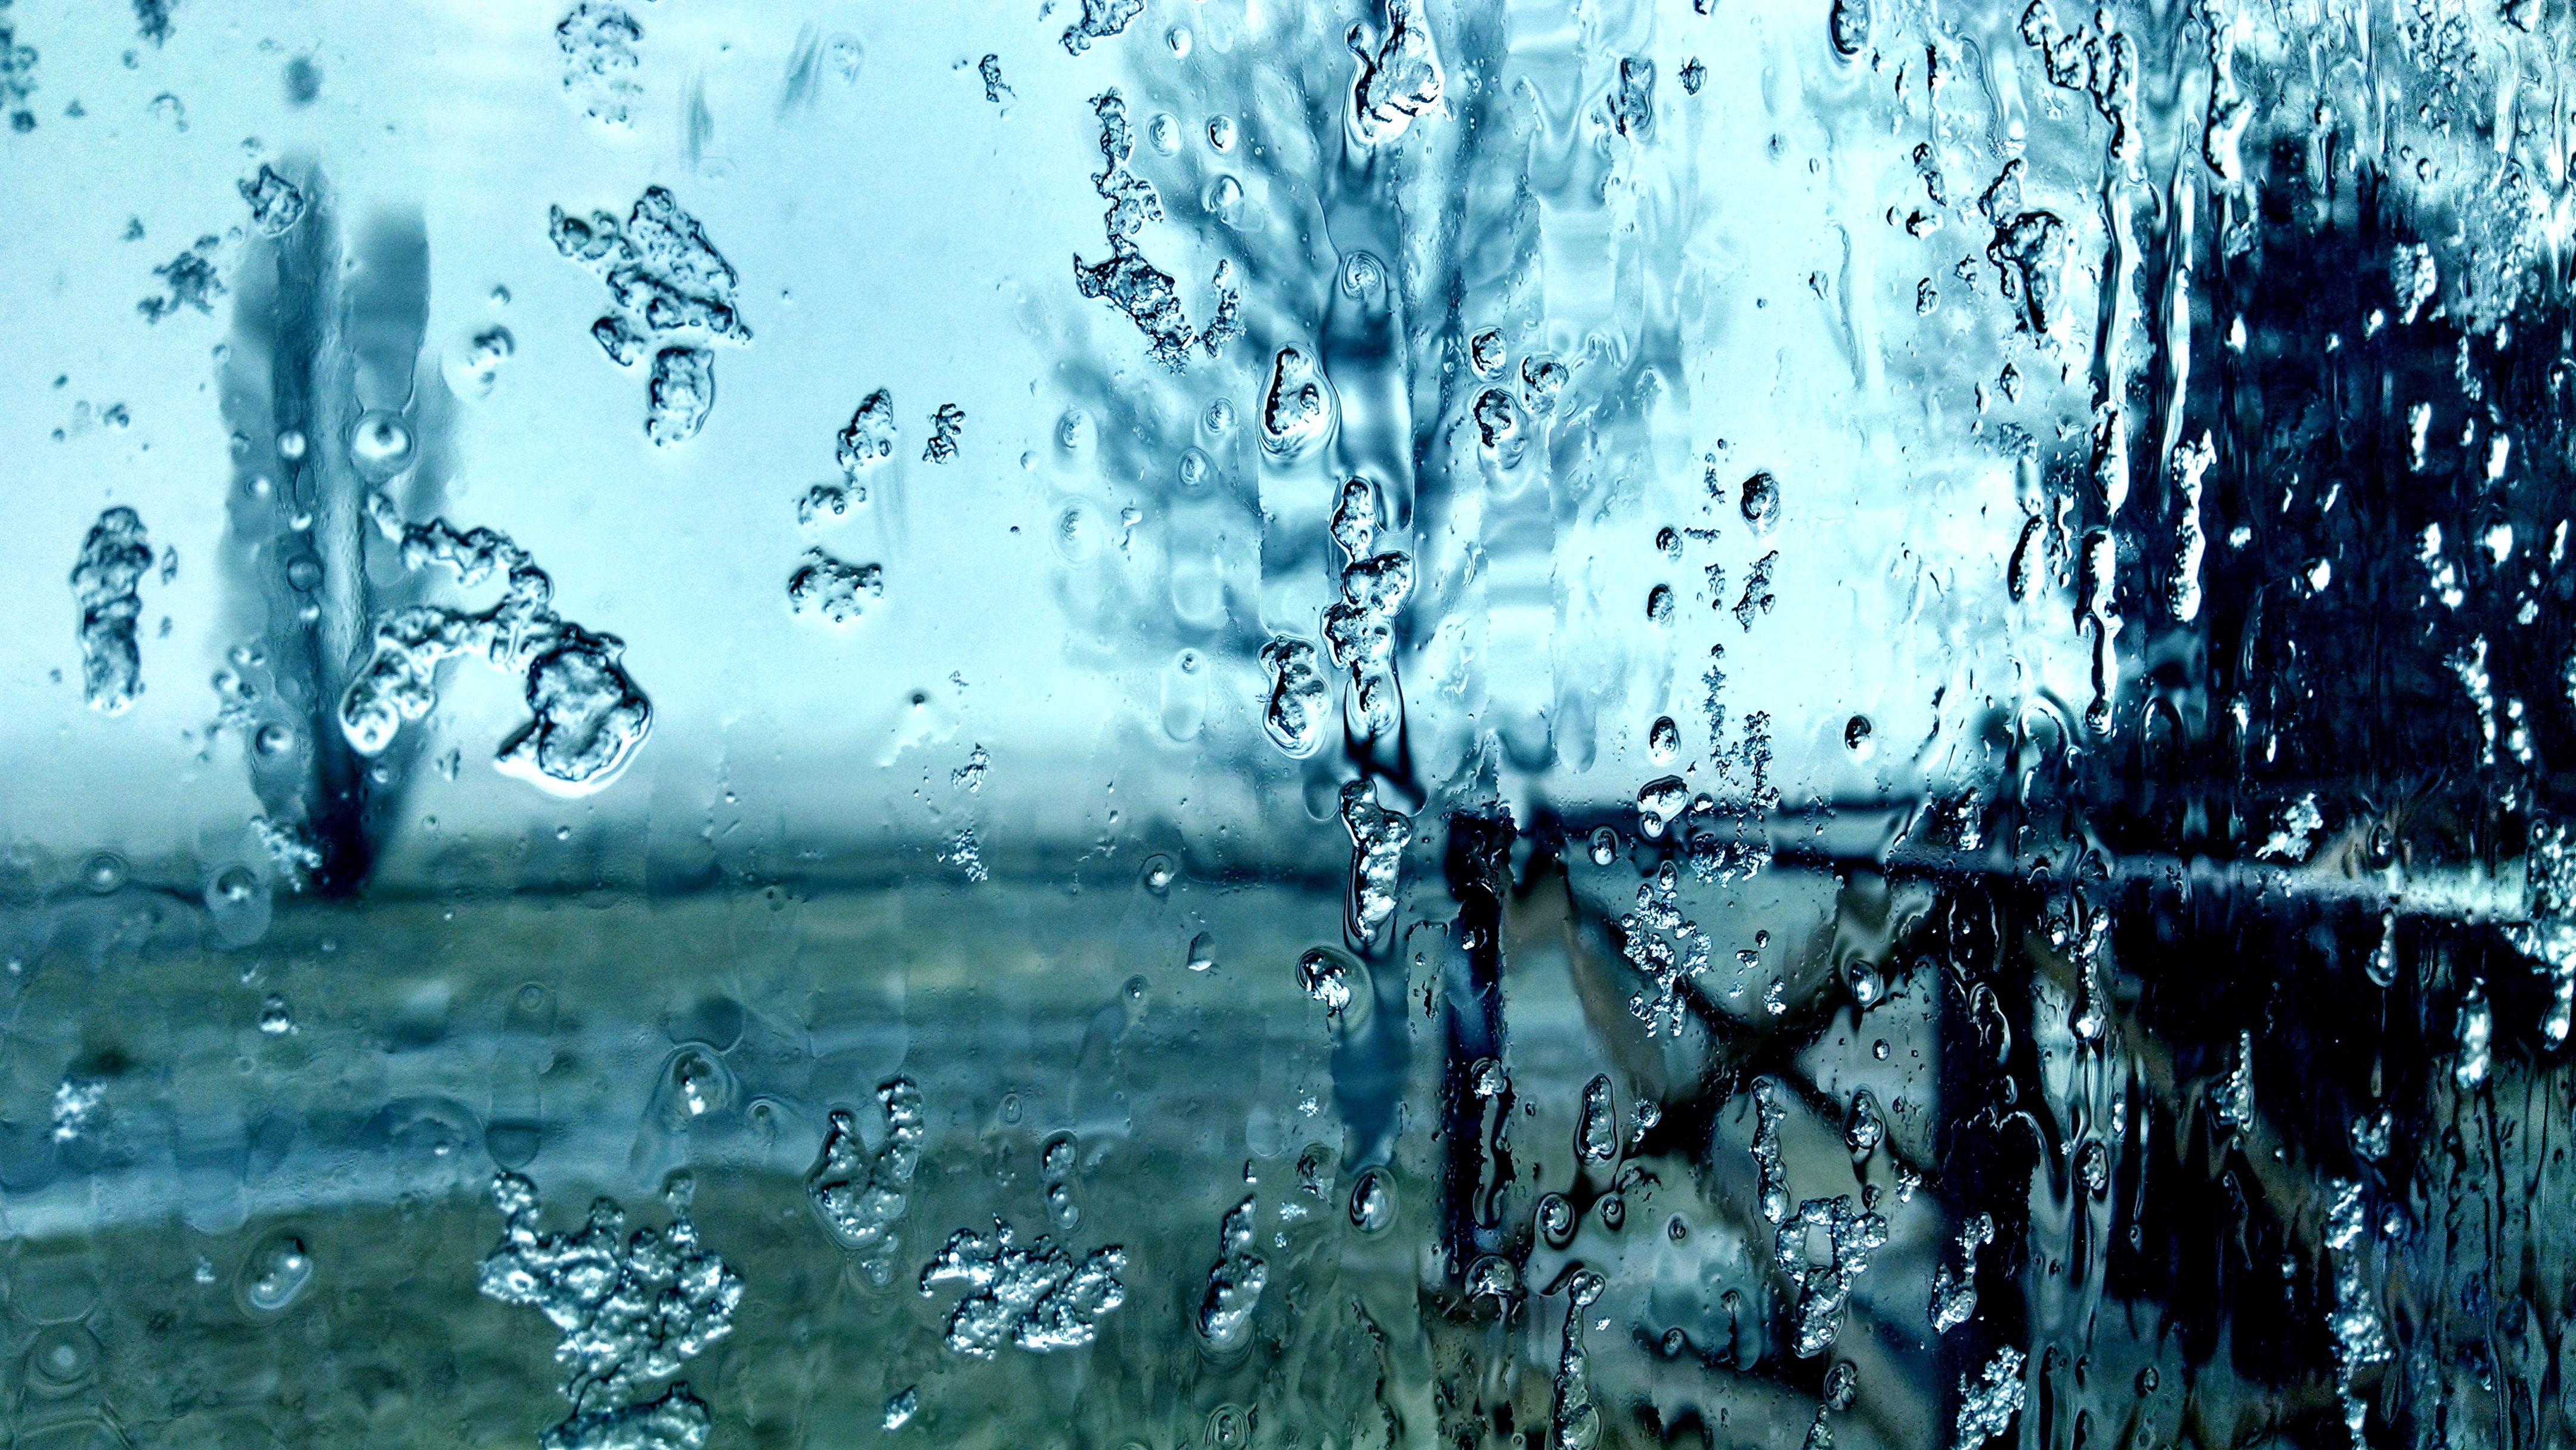
water, branch, cold, winter, texture, rain, window, glass, frost, wet, ice, reflection, weather, blue, season, transparent, aqua, thaw, melting, glossy, dreary, dripping, moisture, freezing, computer wallpaper